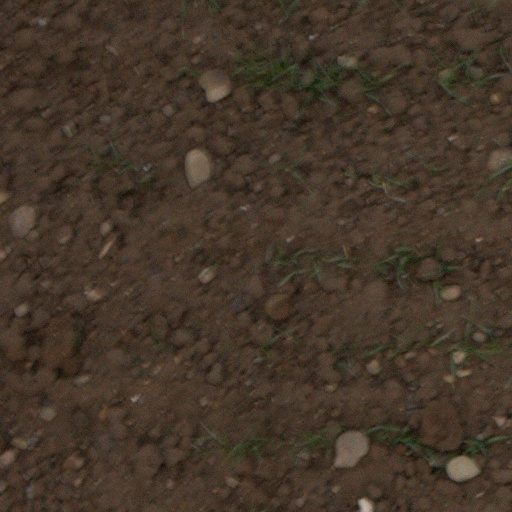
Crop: wheat